Huanglan

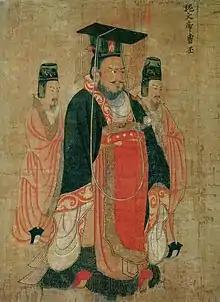
A painting of Cao Pi and two ministers, by the Tang dynasty artist Yan Liben

Beginning with the 3rd-century "Huanglan", the first Chinese "encyclopedia" genre was the "imperial florilegium" that compiled excerpts from other writings and arranged them under appropriate headings for the convenience of the emperor and his ministers. Chinese traditional "leishu" encyclopedias differ from Western encyclopedias in that they consist almost entirely of selected quotations from written sources and arranged by a set of categories, the name encyclopedia having been applied to them because they embrace the whole realm of knowledge.